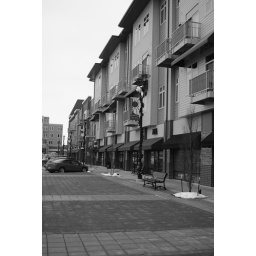
He took pictures of black &amp;amp; white buildings in Harlem